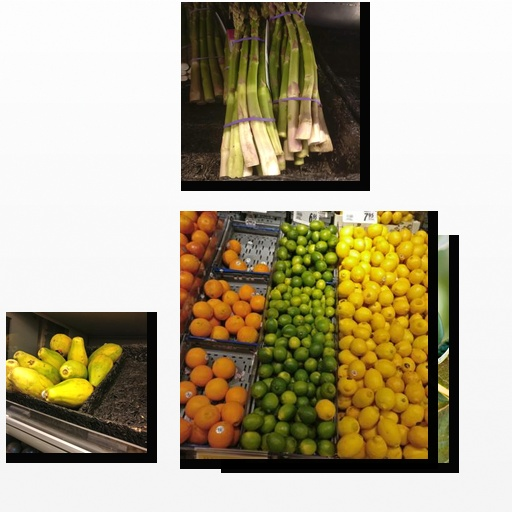
Food items: papaya, asparagus, lime, fig